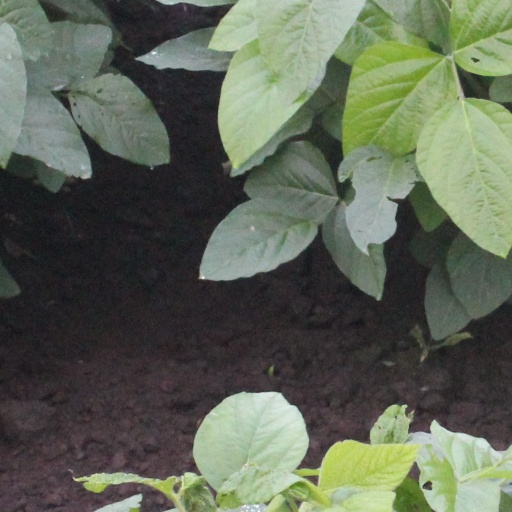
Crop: soybean